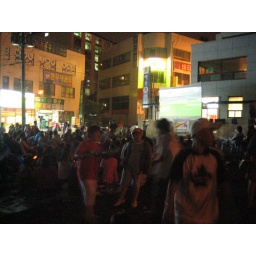
World cup fever = a screen set up in a parking lot and the community out to cheer on the team.